Beco do Pinto

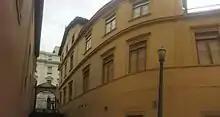
View from the Casa da Imagem from inside the Beco

Currently, the Beco do Pinto is under the responsibility of the Secretaria Municipal de Cultura, and is administered by Casa da Imagem. It integrates with the Museu da Cidade de São Paulo and houses artistic installations produced only for this location. The first installation was made in 2011 by Laura Vinci, with a work that released mists, reflecting on the passage of time.